Incomplete Nature

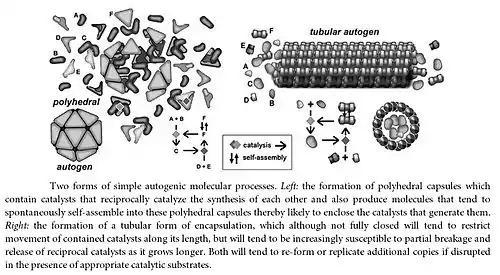
Autogen pg 339

Reciprocal catalysis: An autogen consists of two self catalyzing cyclical morphodynamic chemical reactions, similar to a chemoton. In one reaction, organic molecules react in a looped series, the products of one reaction becoming the reactants for the next. This looped reaction is self amplifying, producing more and more reactants until all the substrate is consumed. A side product of this reciprocally catalytic loop is a lipid that can be used as a reactant in a second reaction. This second reaction creates a boundary (either a microtubule or some other closed capsid like structure), that serves to contain the first reaction. The boundary limits diffusion; it keeps all of the necessary catalysts in close proximity to each other. In addition, the boundary prevents the first reaction from completely consuming all of the available substrate in the environment.